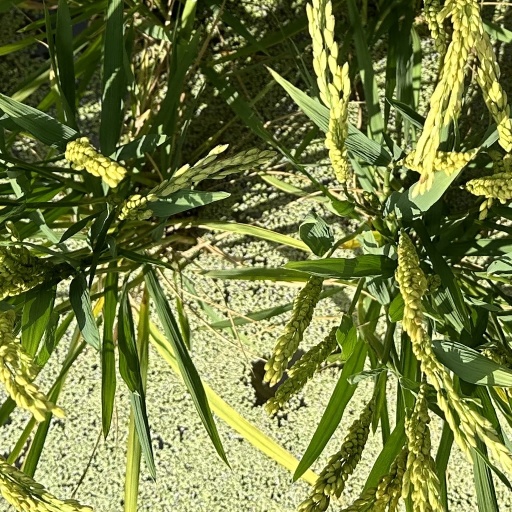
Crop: rice